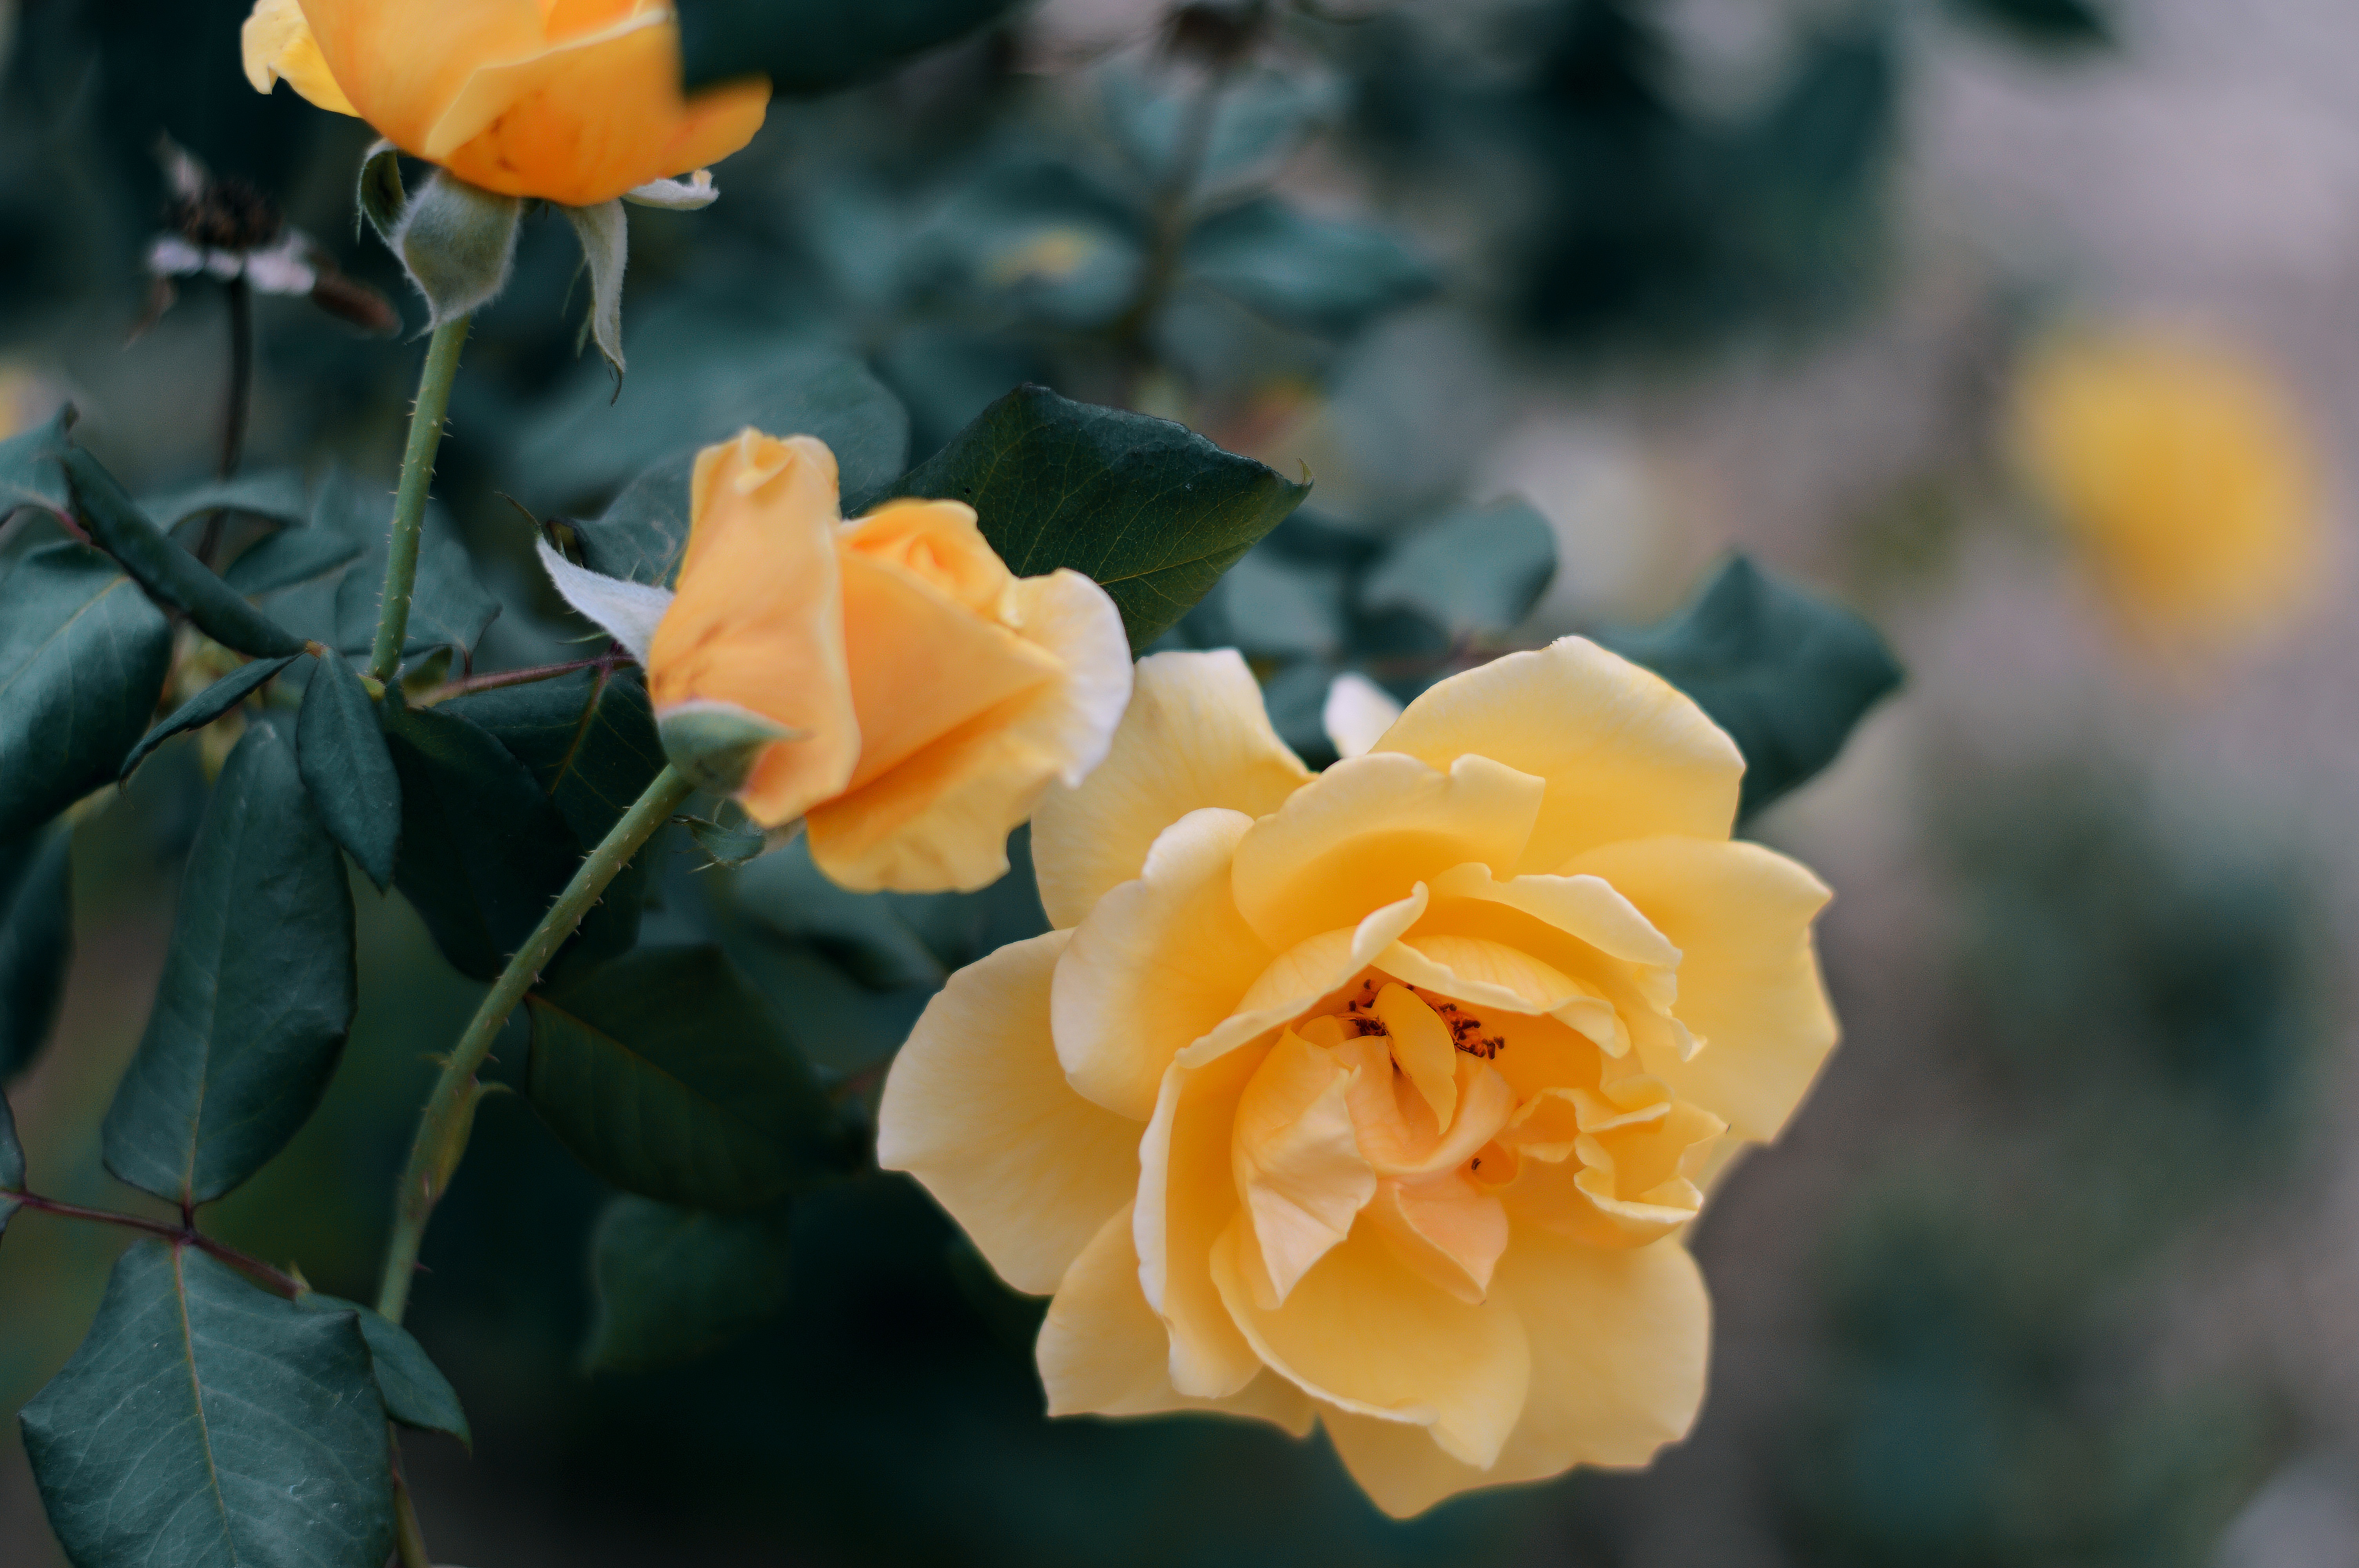
plant, flower, petal, rose, botany, yellow, flora, shrub, floribunda, macro photography, flowering plant, garden roses, rose family, plant stem, land plant, rose order, austrian briar